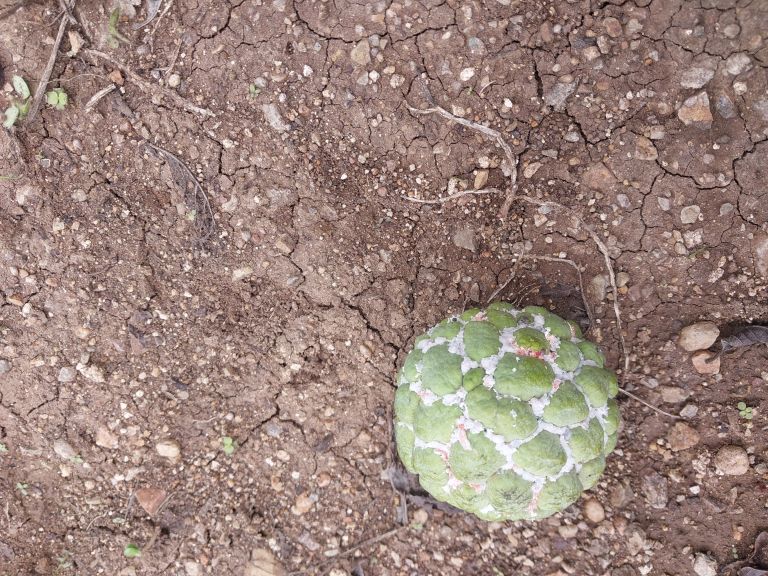
Disease label: Mealy Bug